Stray voltage

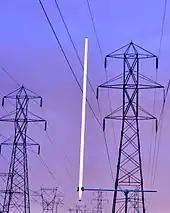
The very small capacitance between overhead lines and a fluorescent lamp tube (in the foreground of the photo) provides enough current to cause the lamp to glow.

Ungrounded metal objects close to electric field sources such as neon signs or conductors carrying alternating currents may have measurable voltage levels caused by capacitive coupling. Since voltages detected by high-impedance instruments disappear or become greatly reduced when a low impedance is substituted, the effect is sometimes called phantom voltage (or ghost voltage). The term is often used by electricians, and might be seen, for example, when measuring the voltage at a lighting fixture after removing the bulb. It is common to measure phantom voltages of 50–90 V in testing the wiring of ordinary 120 V circuits with a high-impedance instrument. The voltage produced may read almost to the full supply voltage, but the capacitance or mutual inductance between the wires of building wiring systems is typically quite low and incapable of supplying significant amounts of current.